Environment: real
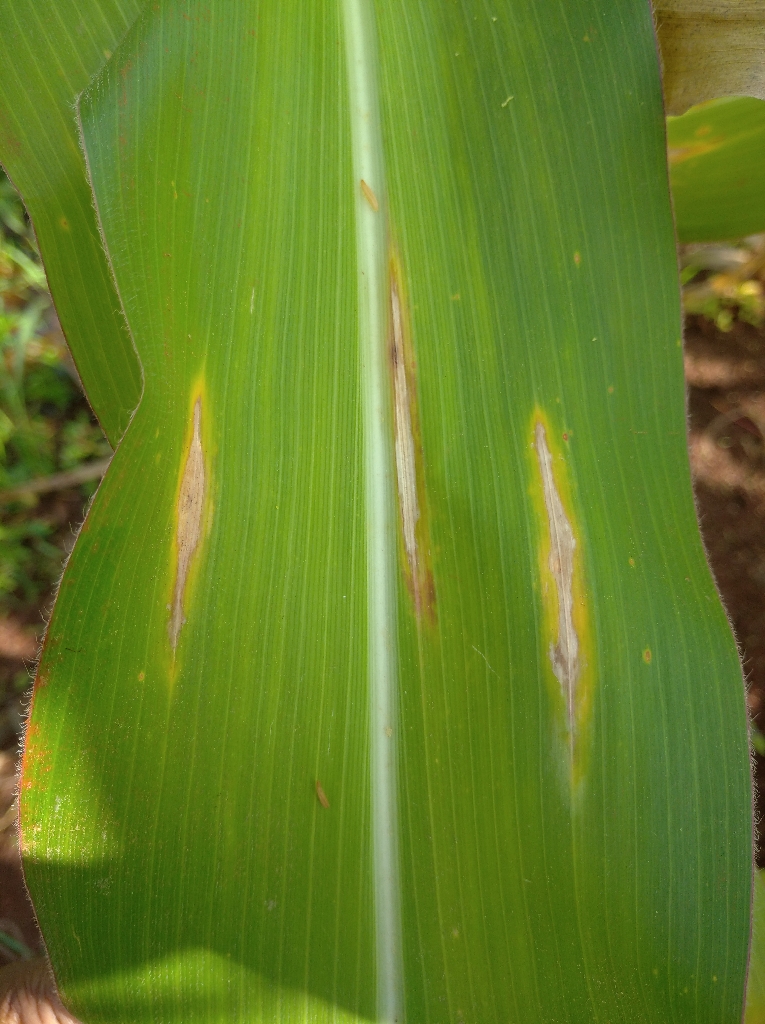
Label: northern_corn_leaf_blight